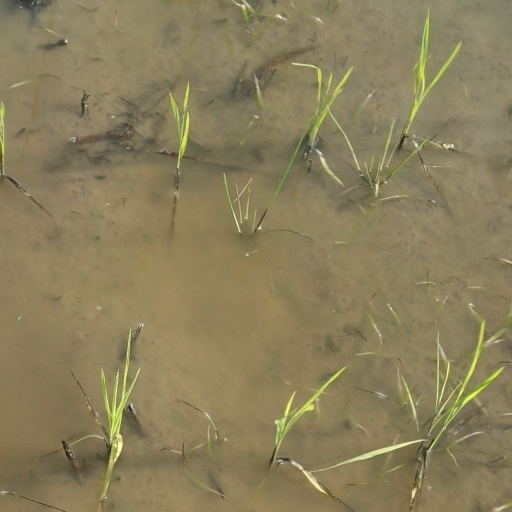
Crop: rice